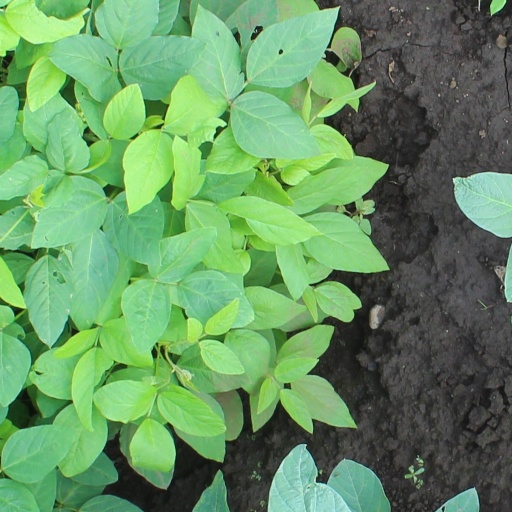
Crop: soybean